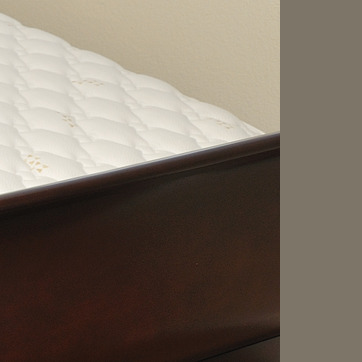
Material: wood